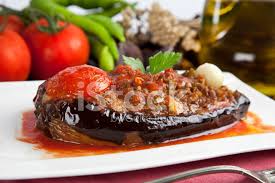
Yemek: karniyarik